Mein Ek Din Laut Kay Aaoon Ga

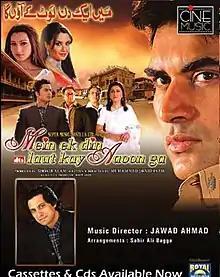

Mein Ek Din Laut Kay Aaoon Ga is a 2007 Pakistani Lollywood Urdu-language film starring Humayun Saeed, Nadeem, Nausheen Ali Sardar, Pooja Kanwal and Javed Sheikh. The film was directed by Mohammad Javed Fazil.